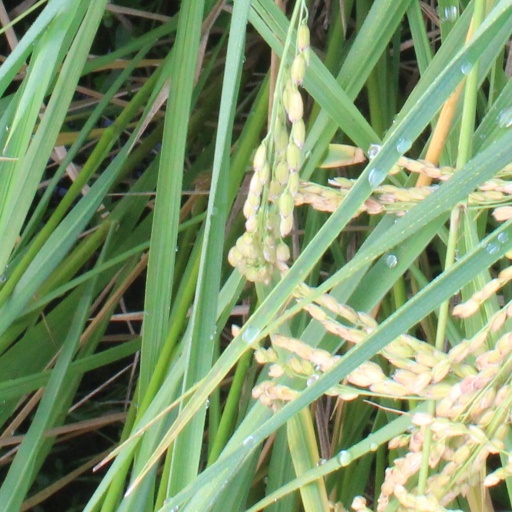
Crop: rice